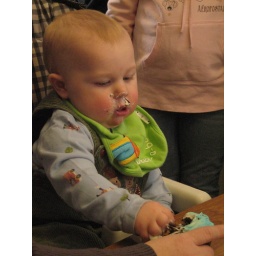
5 cupcakes and two bottles of juice later he flipped the coffee table and punched a hole in the wall.